American Freedom Party

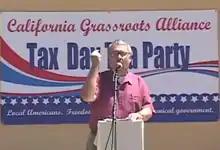
William Daniel Johnson, Chairman of A3P, speaking at a Tea Party rally

New Hampshire state party chairman Ryan Murdough ran in the Republican primary for a seat representing the Eighth District of the Grafton County delegation to the New Hampshire House of Representatives, but he was refused support by the Republican party, which called him a "despicable racist". He placed fifth out of five candidates in the Republican primary, garnering 296 votes (11%). Murdough was the National Political Director for the National Socialist American Labor Party, a party which espouses Nazi beliefs.